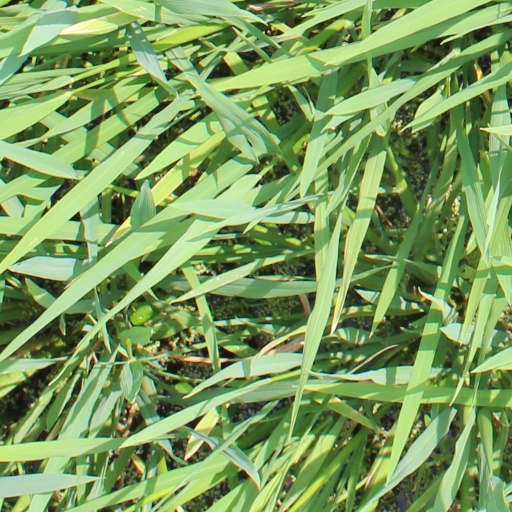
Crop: rice